Pluto (mythology)

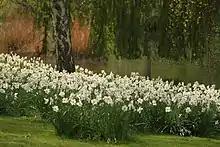
The narcissus, frequently linked to the myth of Persephone, who was snatched into the Underworld by the god Hades while picking the flowers

As Pluto gained importance as an embodiment of agricultural wealth within the Eleusinian Mysteries, from the 5th century BC onward the name Hades was increasingly reserved for the underworld as a place. Neither Hades nor Pluto was one of the traditional Twelve Olympians, and Hades seems to have received limited cult, perhaps only at Elis, where the temple was opened once a year. During the time of Plato, the Athenians periodically honored the god called "Plouton" with the "strewing of a couch" "(tên klinên strôsai)". At Eleusis, "Plouton" had his own priestess. Pluto was worshipped with Persephone as a divine couple at Knidos, Ephesos, Mytilene, and Sparta as well as at Eleusis, where they were known simply as God "(Theos)" and Goddess "(Thea)".